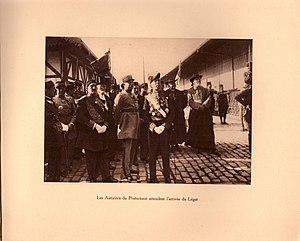
Les autorités du Protectorat attendent l'arrivé du Légat
L'histoire des Juifs en Tunisie sous le protectorat français s'étend de l'instauration du protectorat français de Tunisie le 12 mai 1881 à la proclamation de l'indépendance du pays le 20 mars 1956.